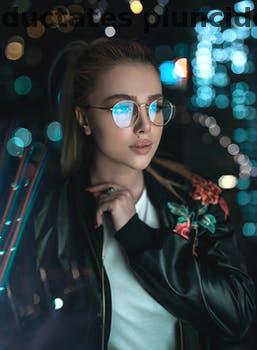
Label: Watermark